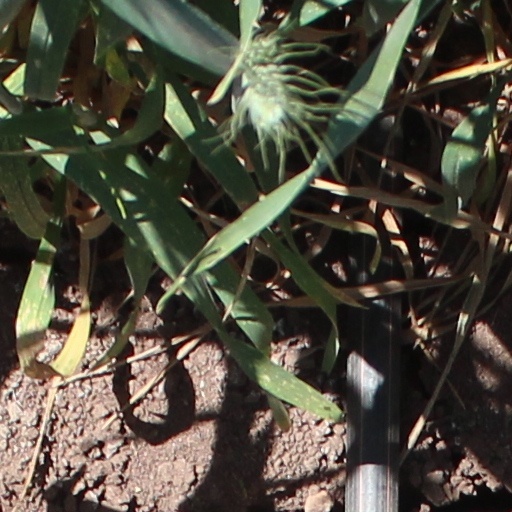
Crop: wheat